The Real Fidel Castro

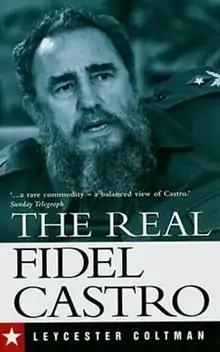
The first edition cover of the book.

The Real Fidel Castro is a biography of the Cuban revolutionary and politician Fidel Castro, written by the British diplomat Sir Leycester Coltman (1938–2003) and first published by Yale University Press in 2003. A diplomat for the government of the United Kingdom, Coltman had been appointed to the position of British ambassador to Cuba from 1991 through to 1994, during which time he got to know Castro personally. He died shortly before his biography's publication.